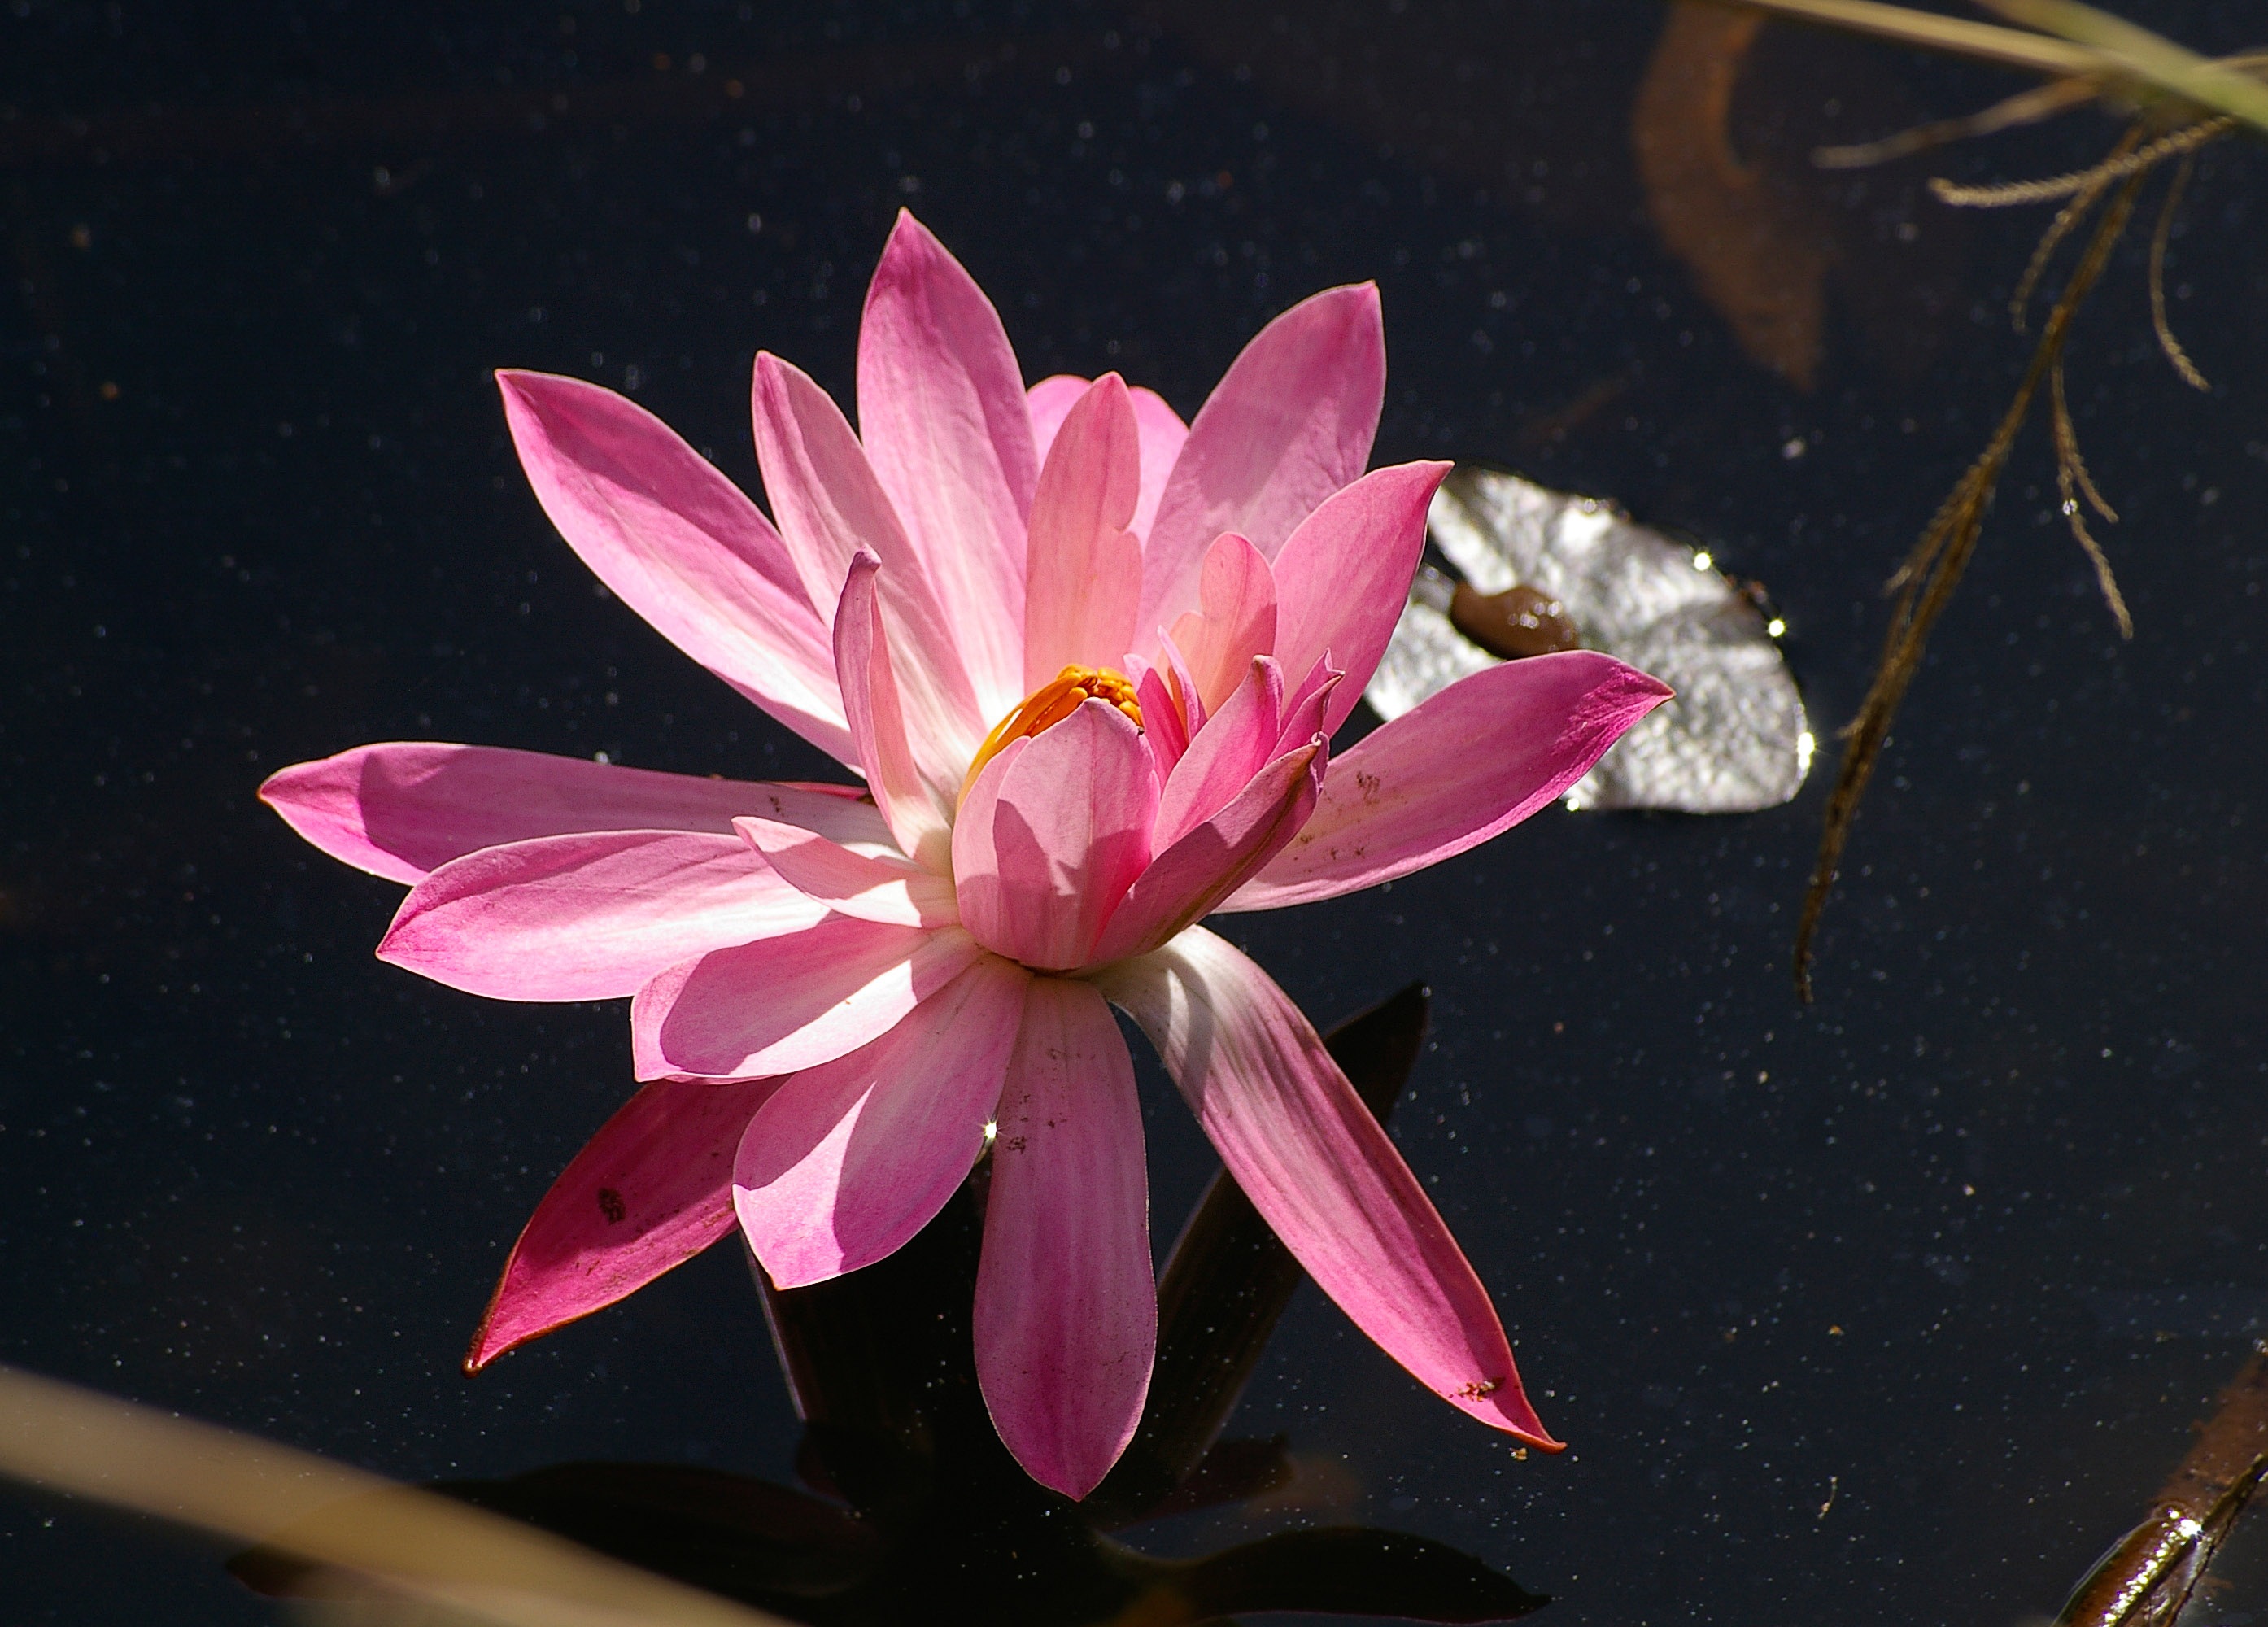
water, blossom, plant, flower, petal, botany, aquatic, pink, sacred lotus, aquatic plant, flora, close up, lotus, lily, waterlily, macro photography, flowering plant, land plant, lotus family, proteales